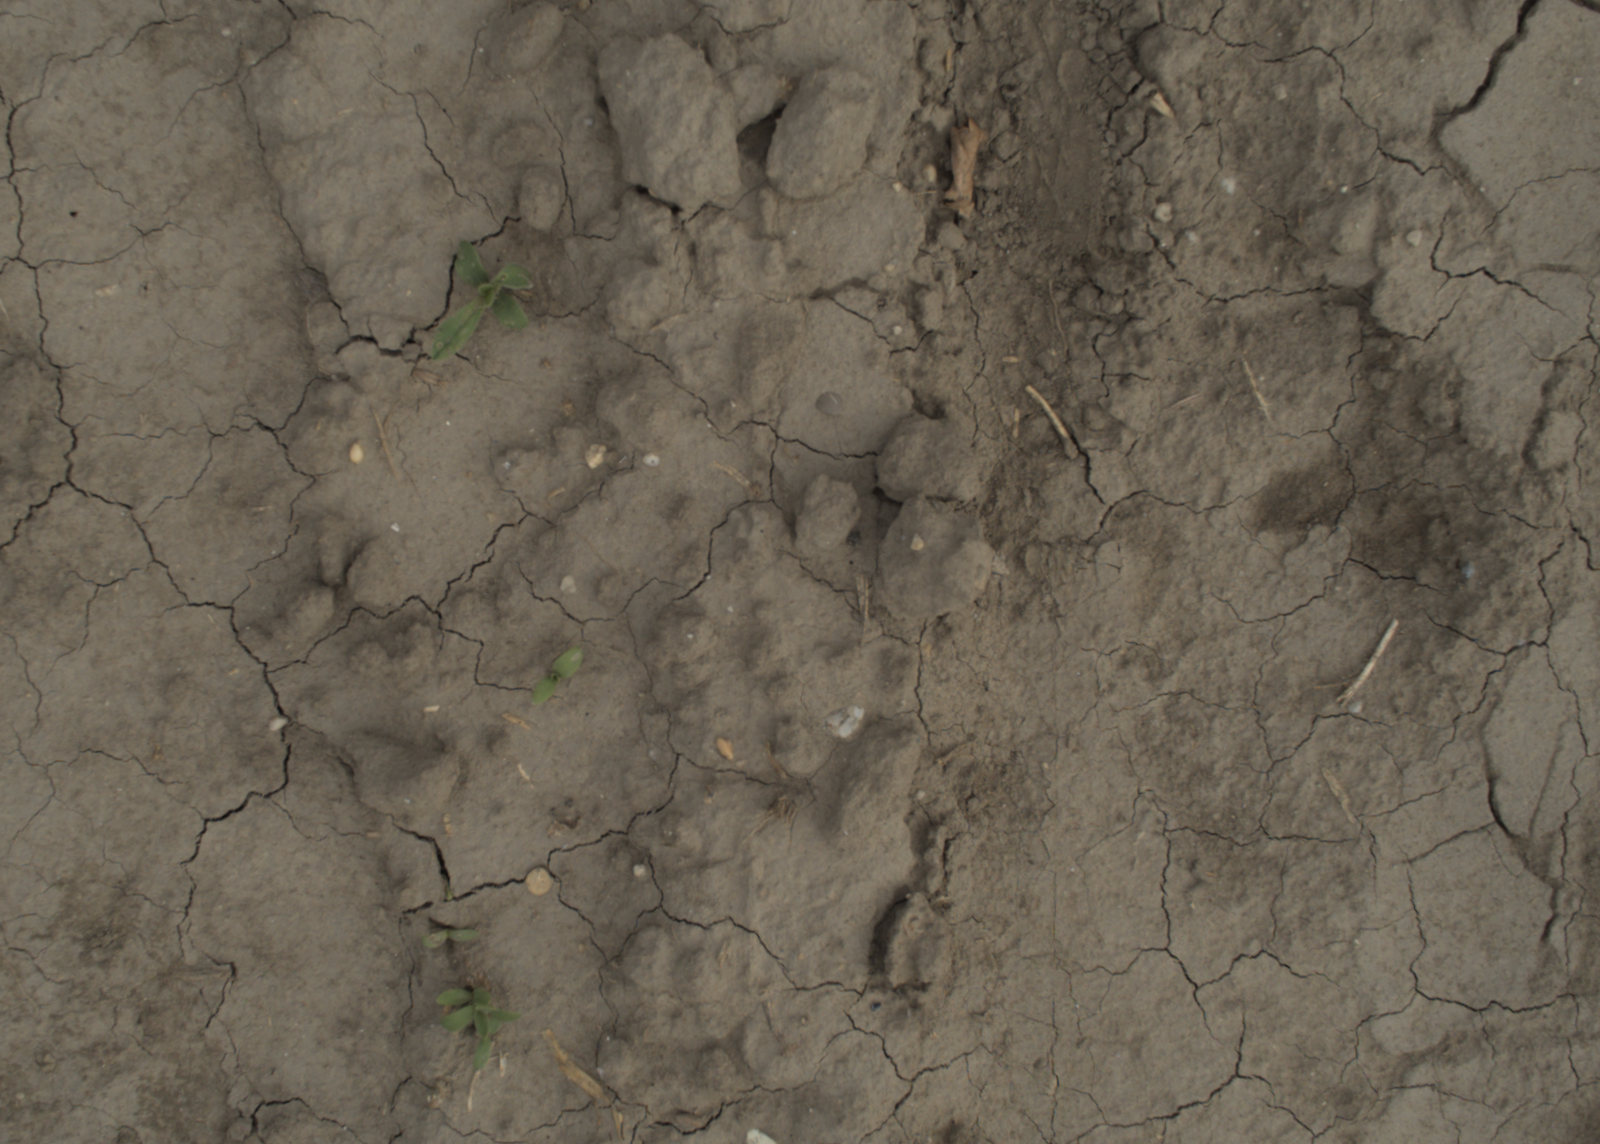
Capture date: 21.09.2021 11:03:50
Weather: mixed
Wind: light
Seeding date: 02.09.2021
Plant canopy height (mm): 962